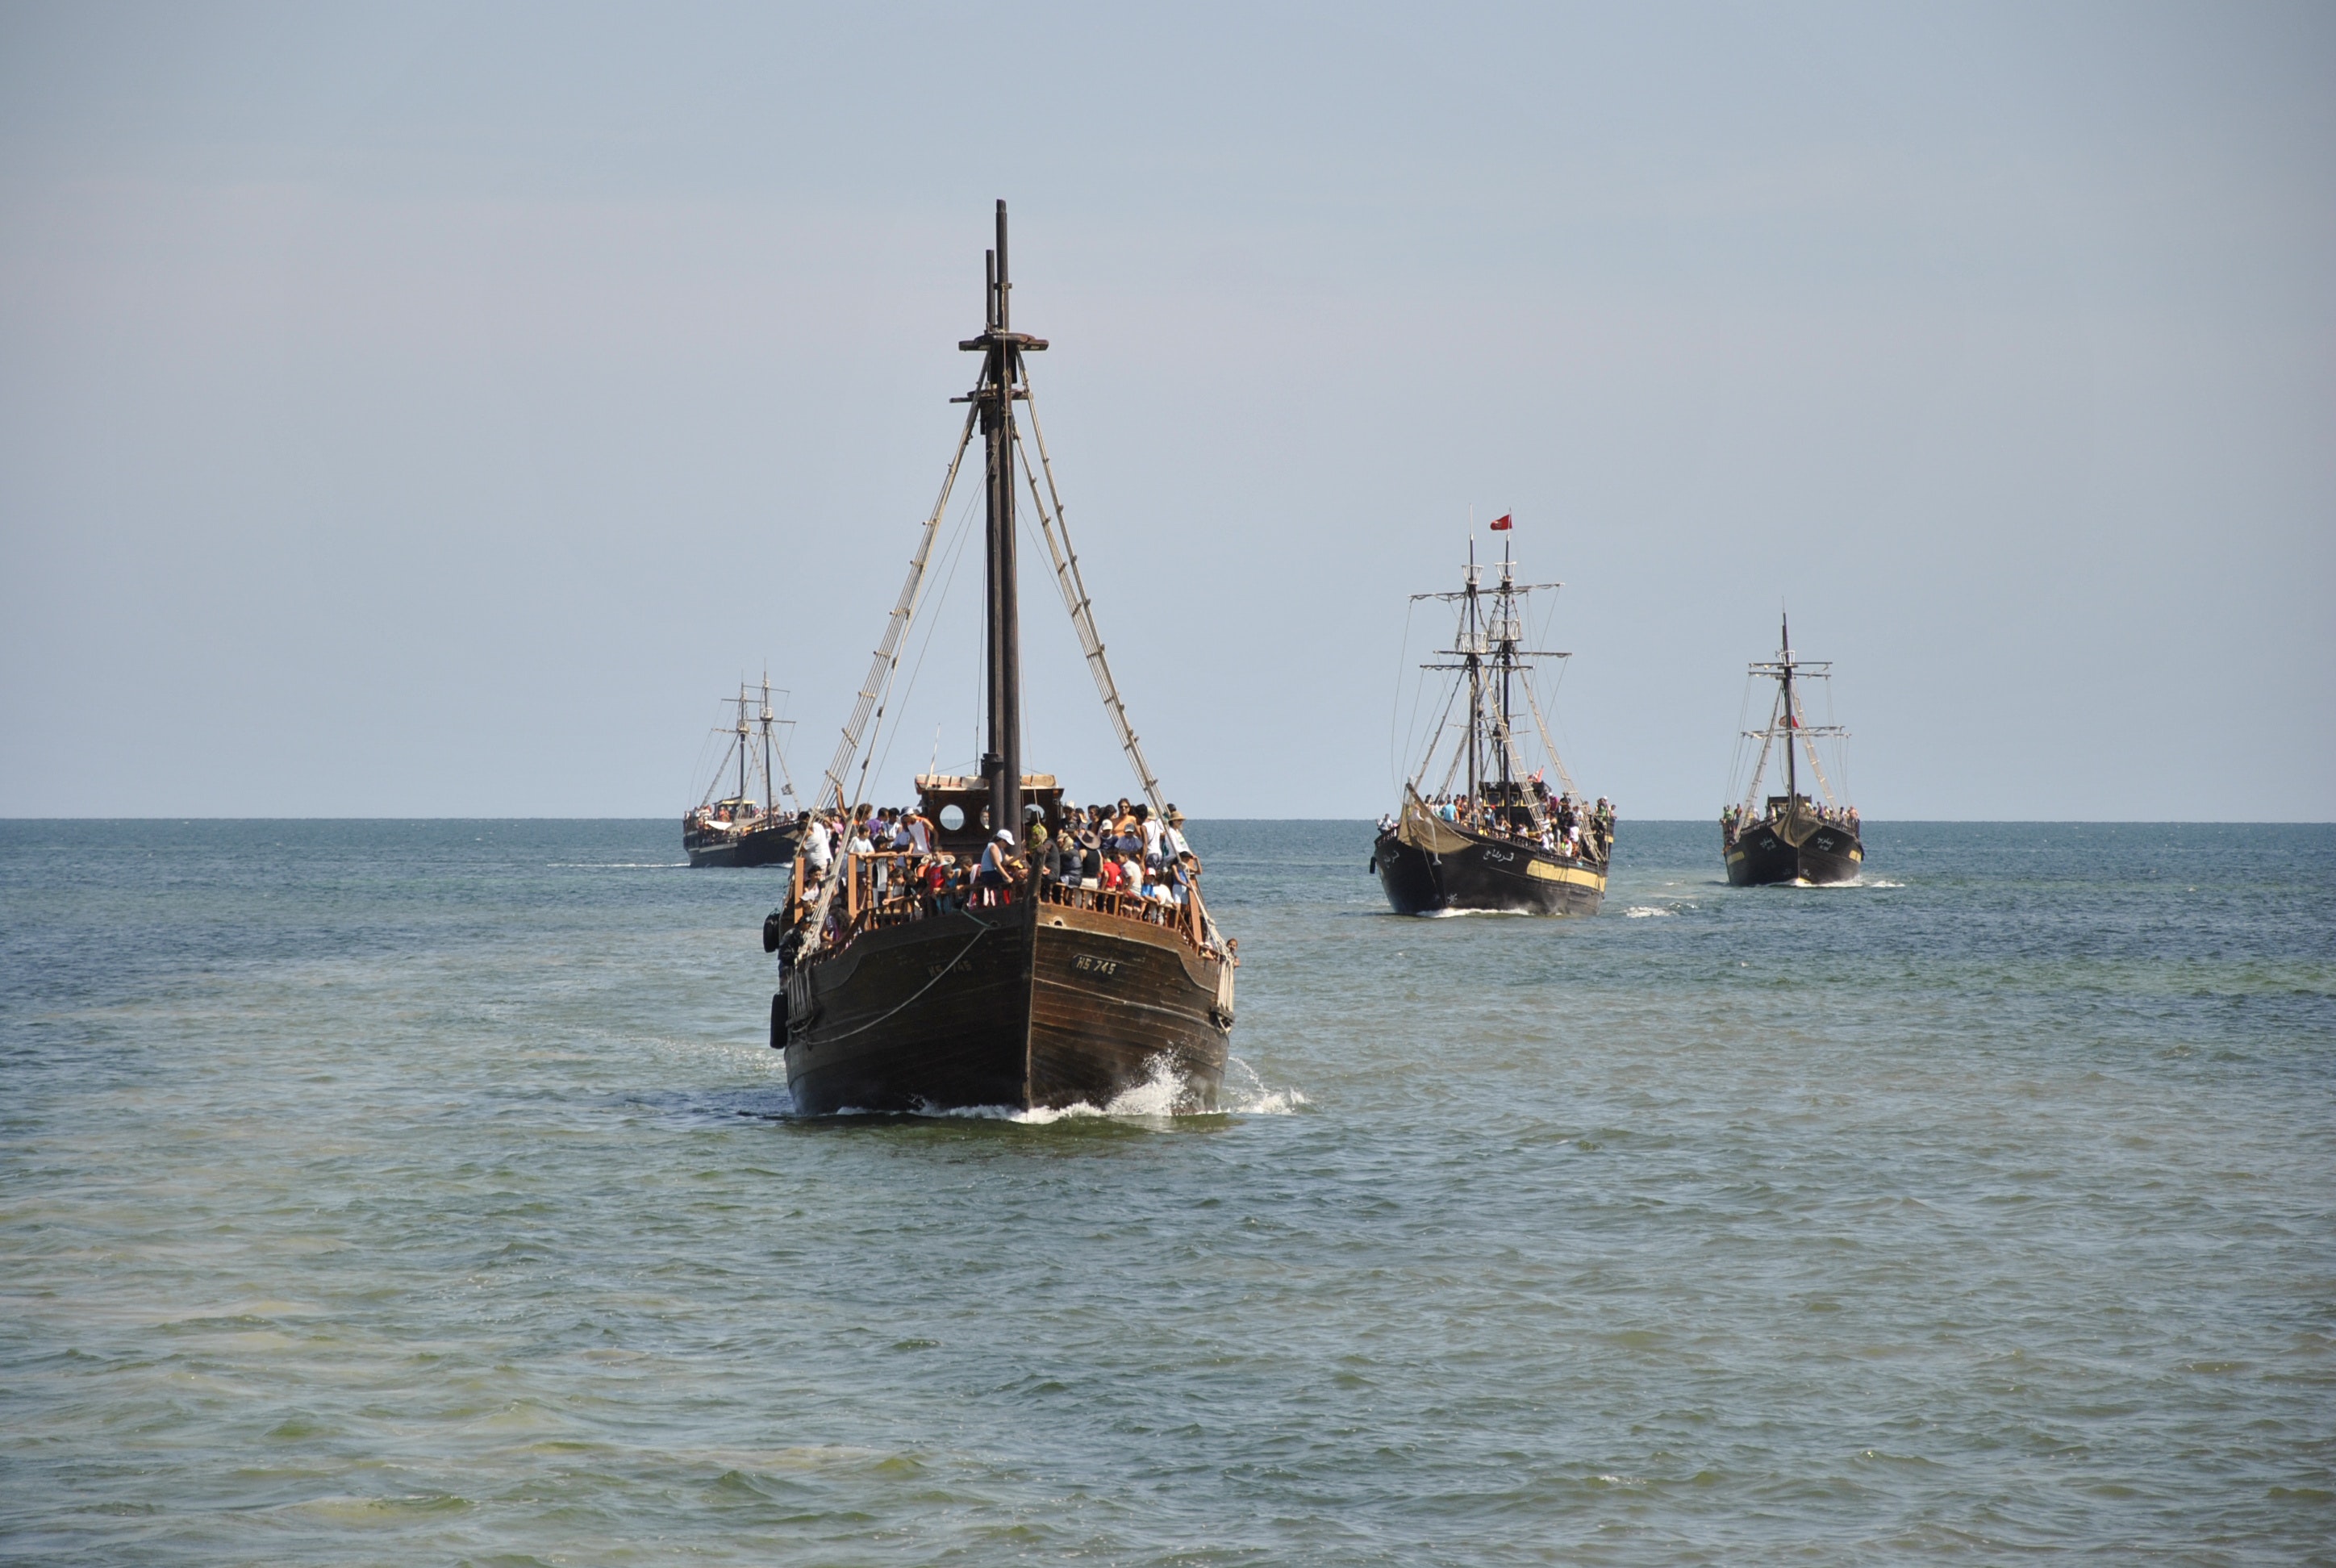
Vehicle type: Ships